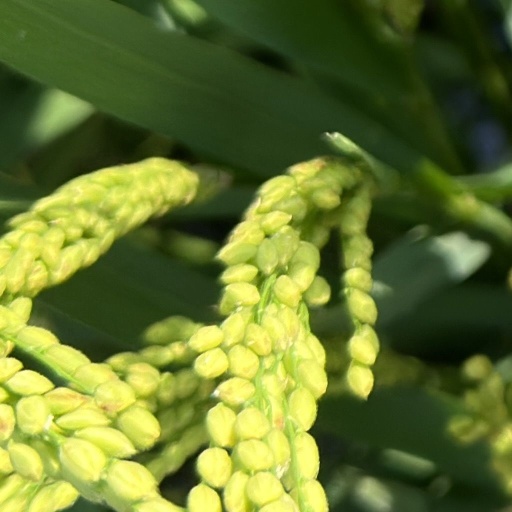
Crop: rice